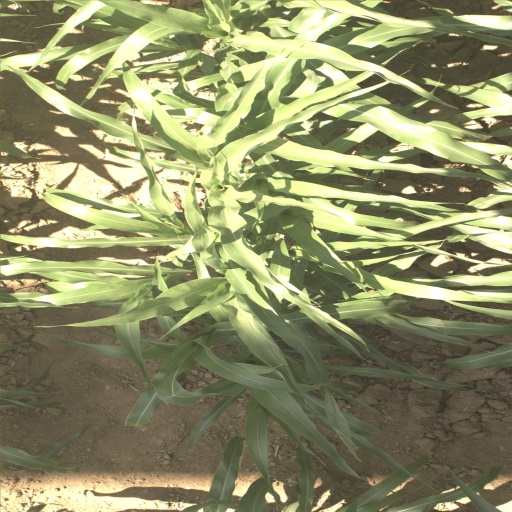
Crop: sorghum